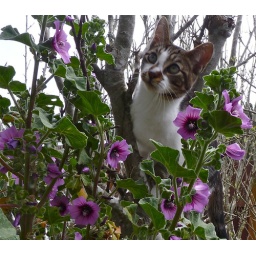
Wiki in the apple tree. Please see this on black ! Here's a series of Wiki exploring her garden